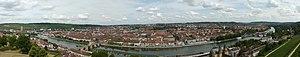
Panorama de la ville de Würzburg
Wurtzbourg ou Würzburg est une ville en Bavière, un land d'Allemagne. La ville est la capitale du district de Basse-Franconie et le chef-lieu de l'arrondissement de Wurtzbourg. Wurtzbourg est également le centre économique, universitaire et culturel de la région de « Franconie du Main » et du Vignoble de Franconie. Aujourd'hui, la ville compte environ 130 000 habitants. Wurtzbourg est située sur le Main et est le point de départ septentrional de la Route romantique. La résidence de Wurtzbourg est classée depuis 1981 sur la liste du patrimoine mondial de l'Unesco.